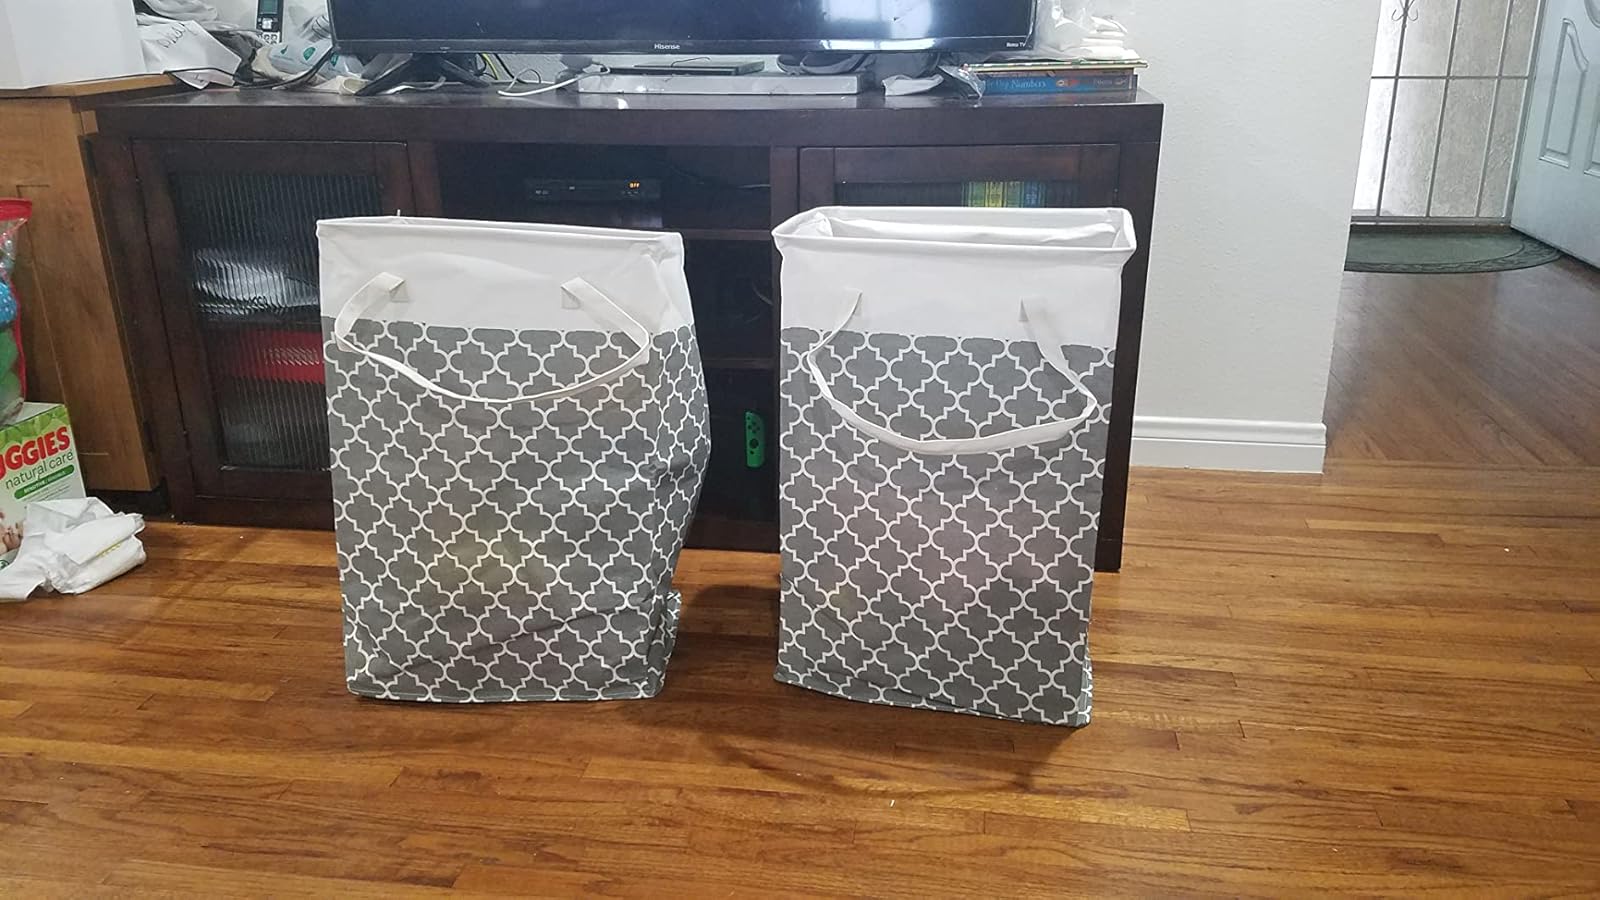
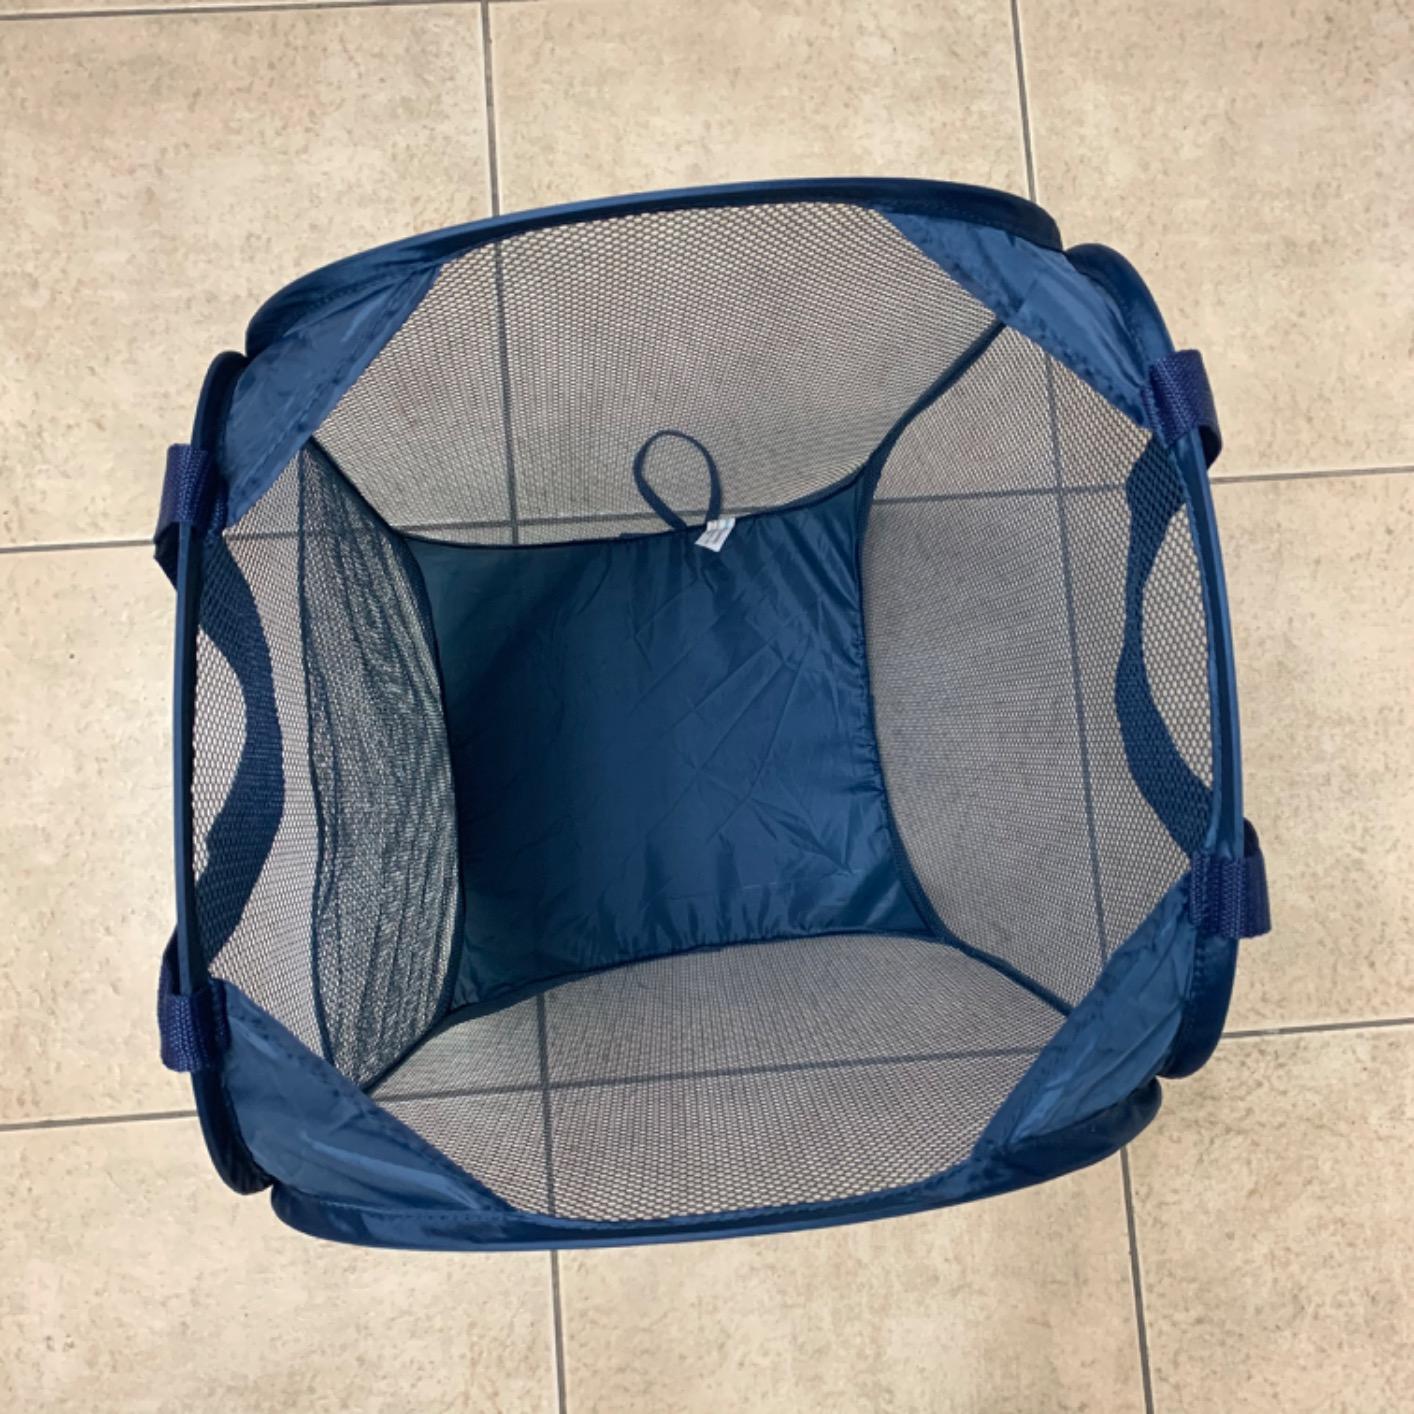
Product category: items_hamper
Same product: no